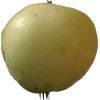
Label: Apple hit 1